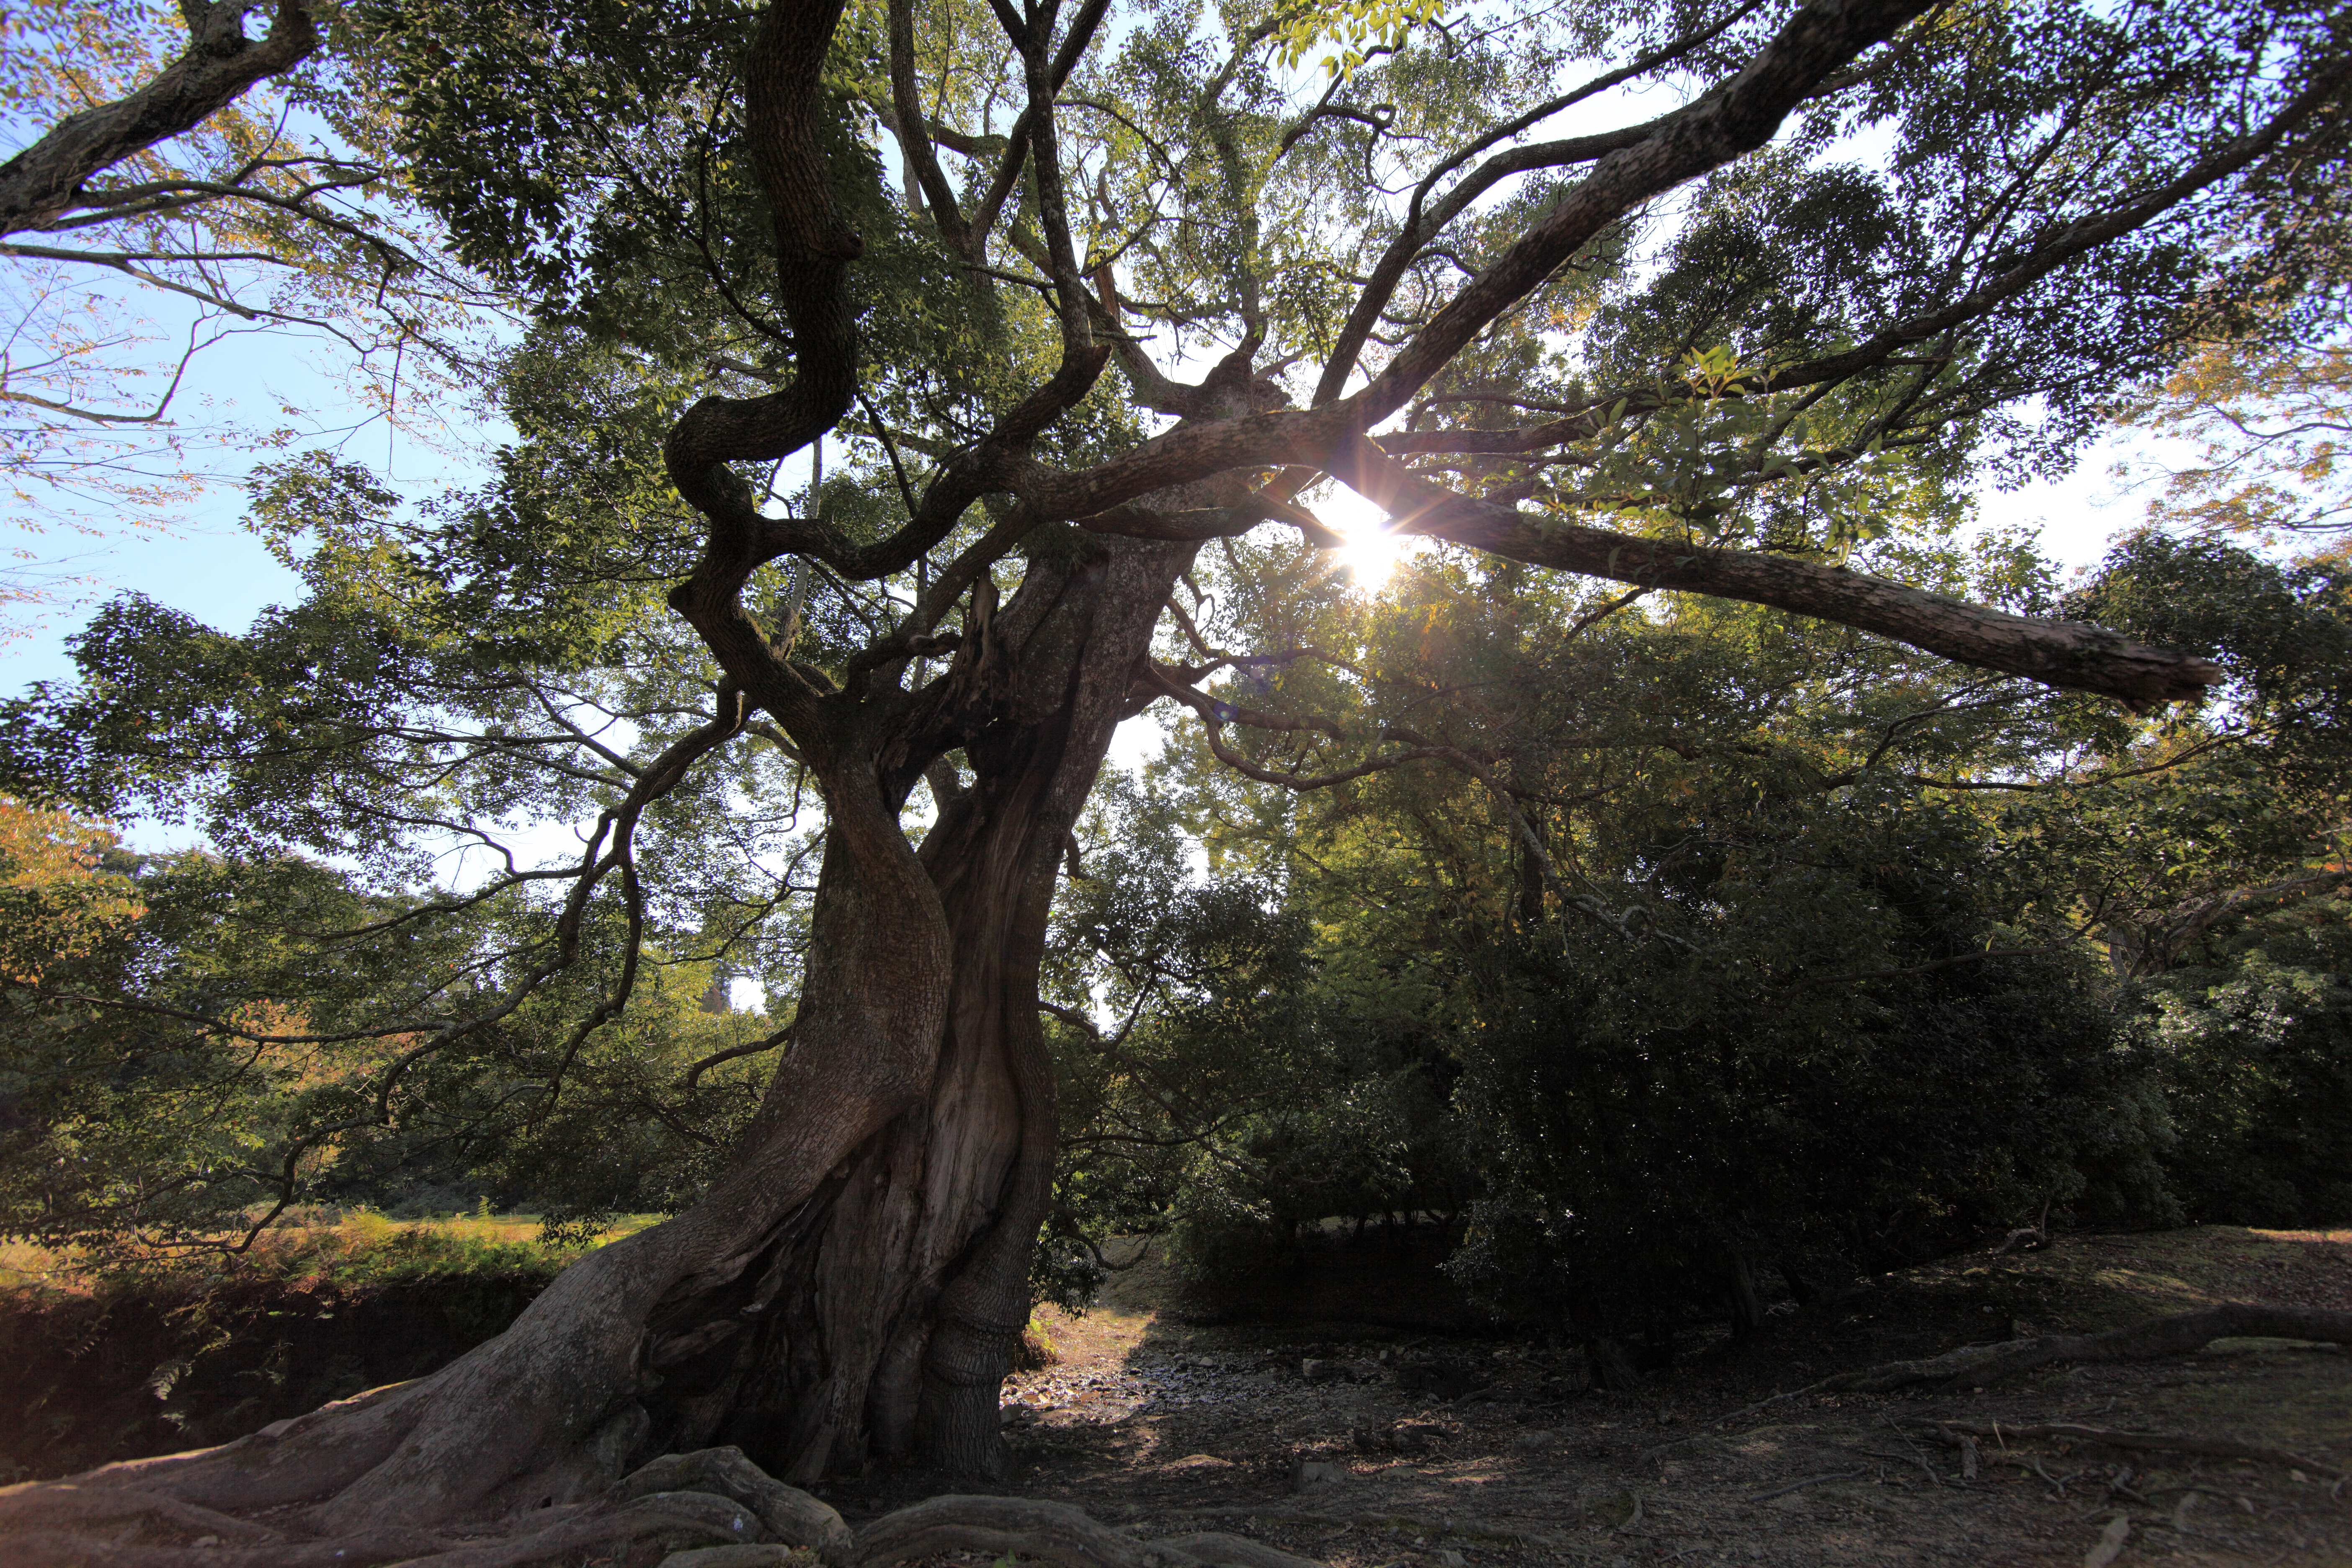
tree, nature, forest, branch, plant, sunlight, leaf, flower, trunk, high, autumn, botany, deciduous, 5d, grove, hires, woodland, markii, hi, res, resolution, woody plant